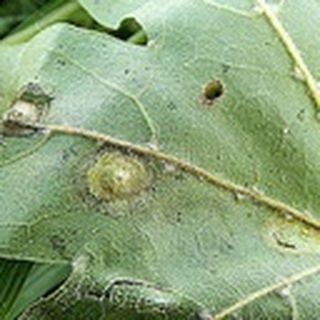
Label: cotton_target_spot